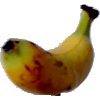
Label: banana_lady_finger